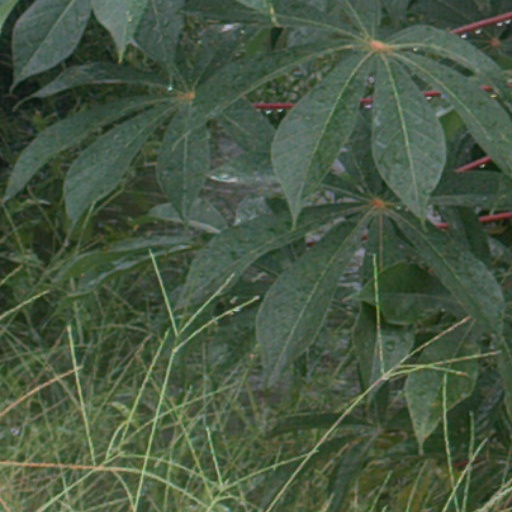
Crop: cassava